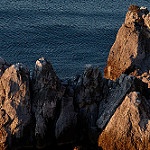
Label: sea